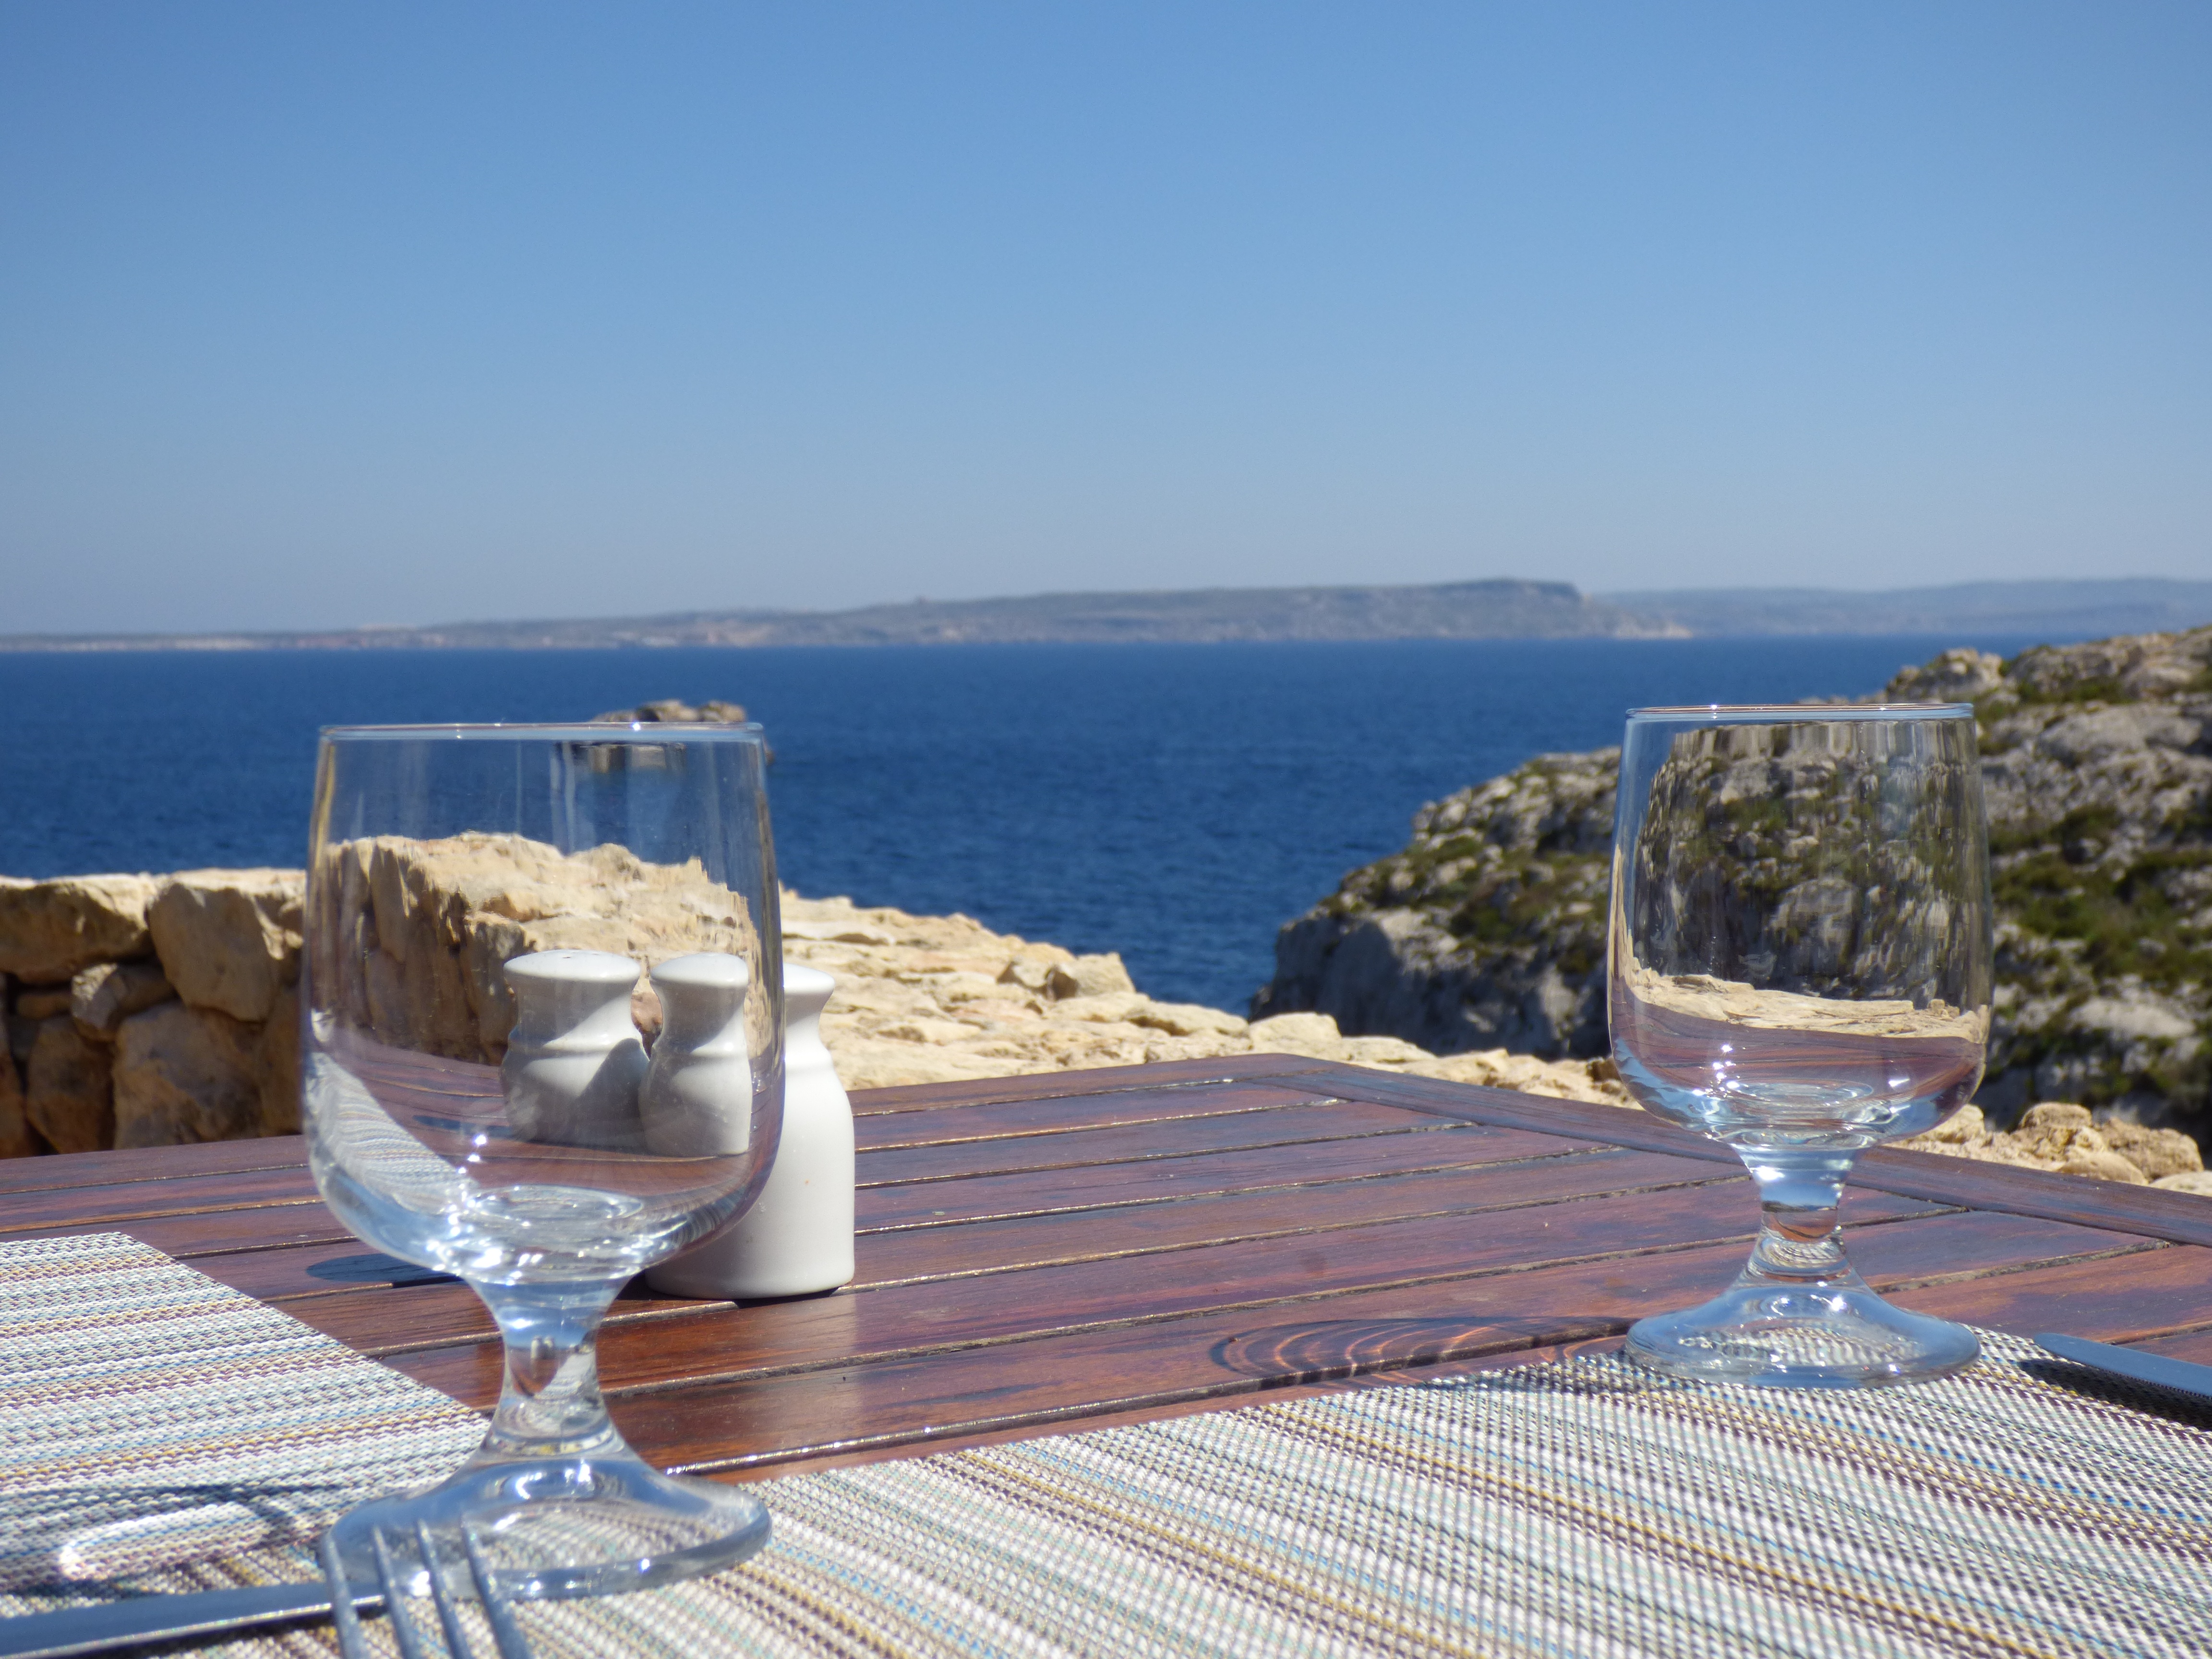
sea, coast, dock, sunshine, boat, villa, walkway, summer, vacation, relax, swimming pool, holiday, bay, property, marina, tourism, secluded, resort, malta, estate, gozo, outdoor structure, mgarr ix xini, island destination